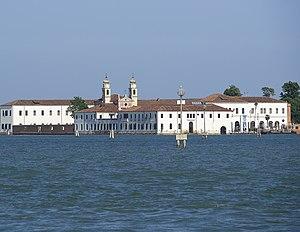
Venise est une ville côtière du nord-est de l'Italie, sur les rives de la mer Adriatique. Elle s'étend sur un ensemble de 121 petites îles séparées par un réseau de canaux et reliées par 435 ponts. Située au milieu de la lagune vénète, entre les estuaires du Pô et du Piave, Venise est renommée pour cet emplacement exceptionnel ainsi que pour son architecture et son patrimoine culturel, qui lui valent une inscription au patrimoine mondial de l'UNESCO.
San Sèrvolo est une île de la Lagune de Venise reliée au croisement entre les canaux de l' Orfano, de San Nicolò et du Lazzaretto. Elle a une superficie de 0,48 km² dont environ 0,38 km² consacrés aux espaces verts.